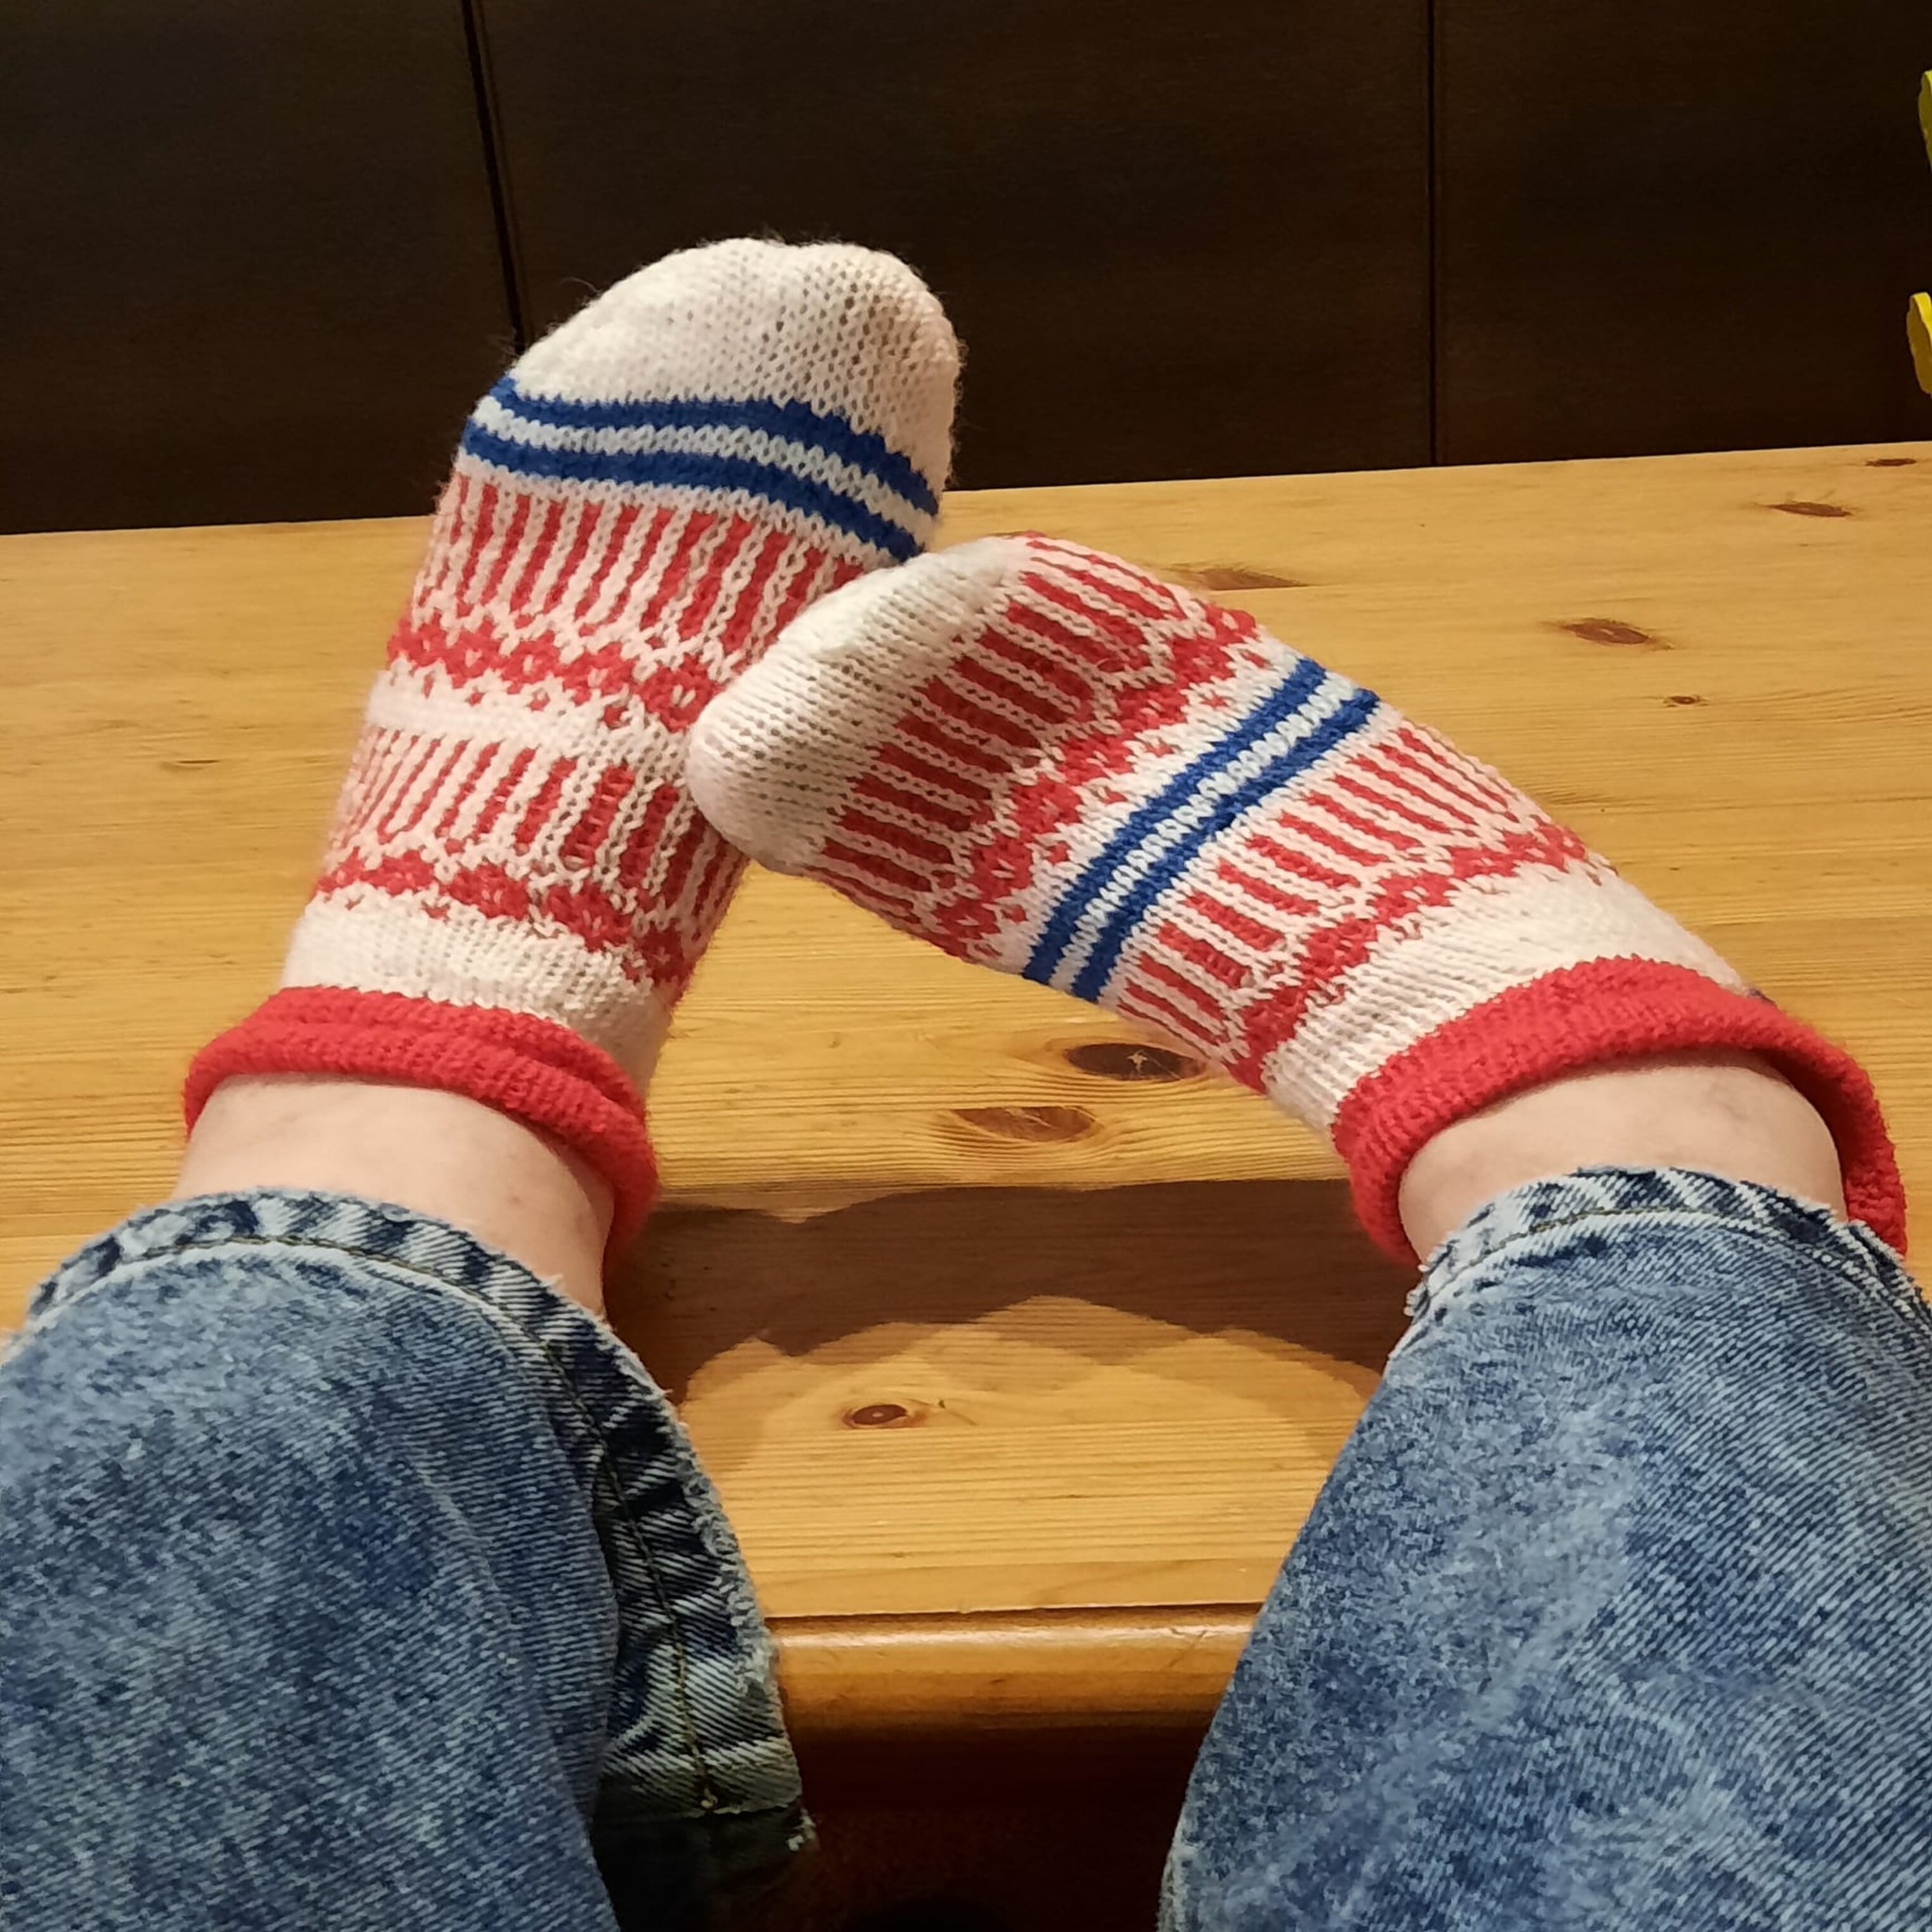
feet, socks, red, shadow, wood, jeans, human body, textile, sleeve, gesture, knee, street fashion, thigh, thumb, finger, wrist, nail, denim, toe, foot, wool, electric blue, woolen, pattern, human leg, elbow, close up, art, flooring, fashion accessory, barefoot, sitting, carmine, flesh, thread, child, woven fabric, magenta, sportswear, knitting, font, jewellery, ankle